Pedestrian Bridge over the Petite Decharge River

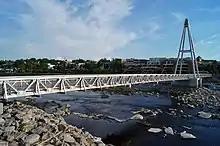
Pedestrian Bridge over the Petite Decharge River

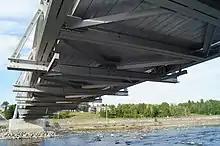
Underside of friction stir welded aluminium deck panels

The Pedestrian Bridge over the Petite Decharge River, one of the tributaries of the Saguenay River in Alma, Quebec, Canada is the first pedestrian bridge made from friction stir welded aluminium panels in Canada. The bridge was inaugurated on 29 December 2016 for the celebration of the 150th anniversary of the City of Alma.